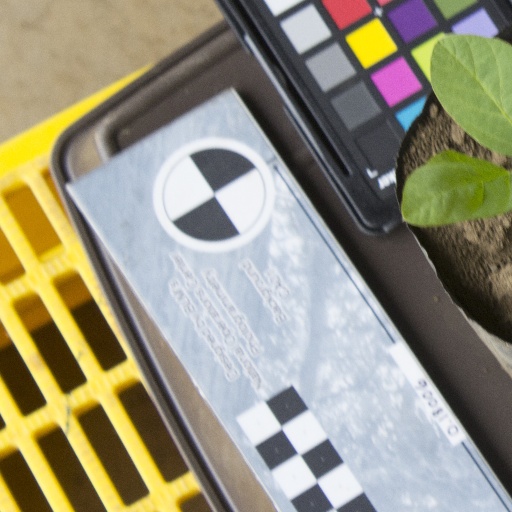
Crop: soybean